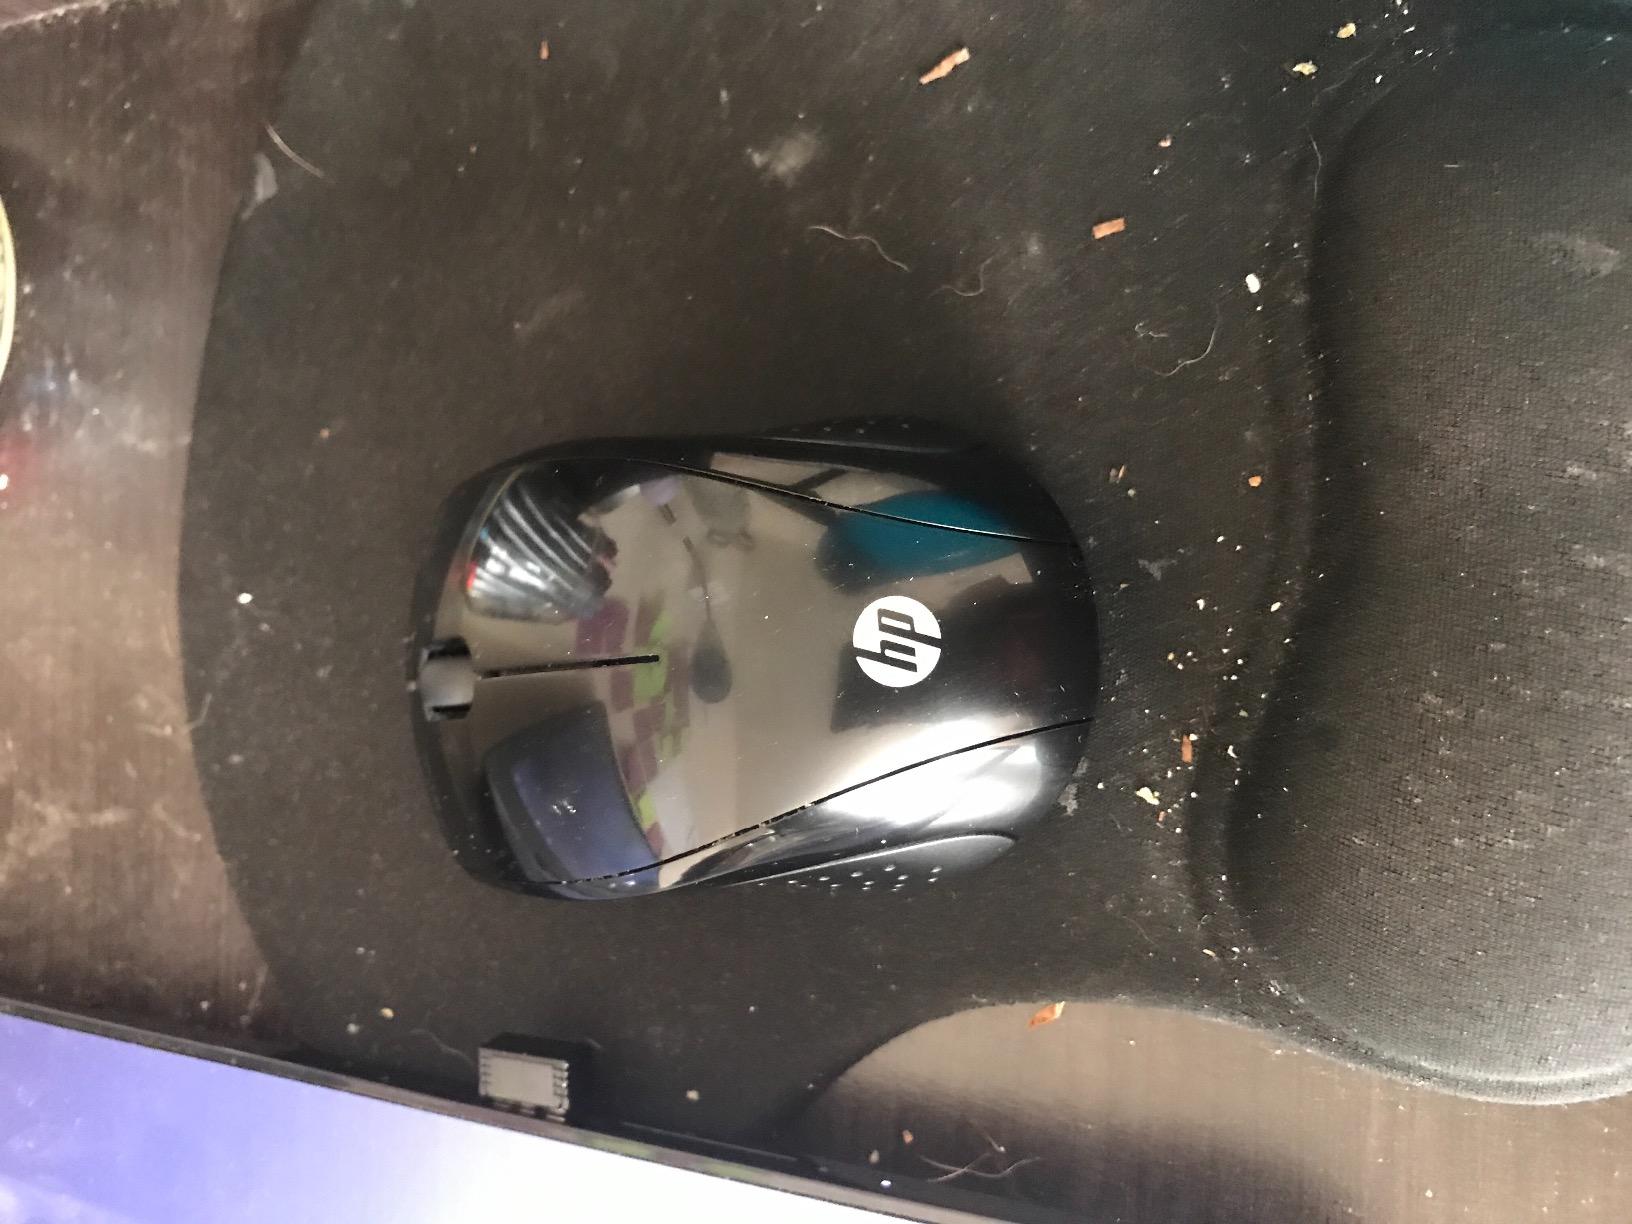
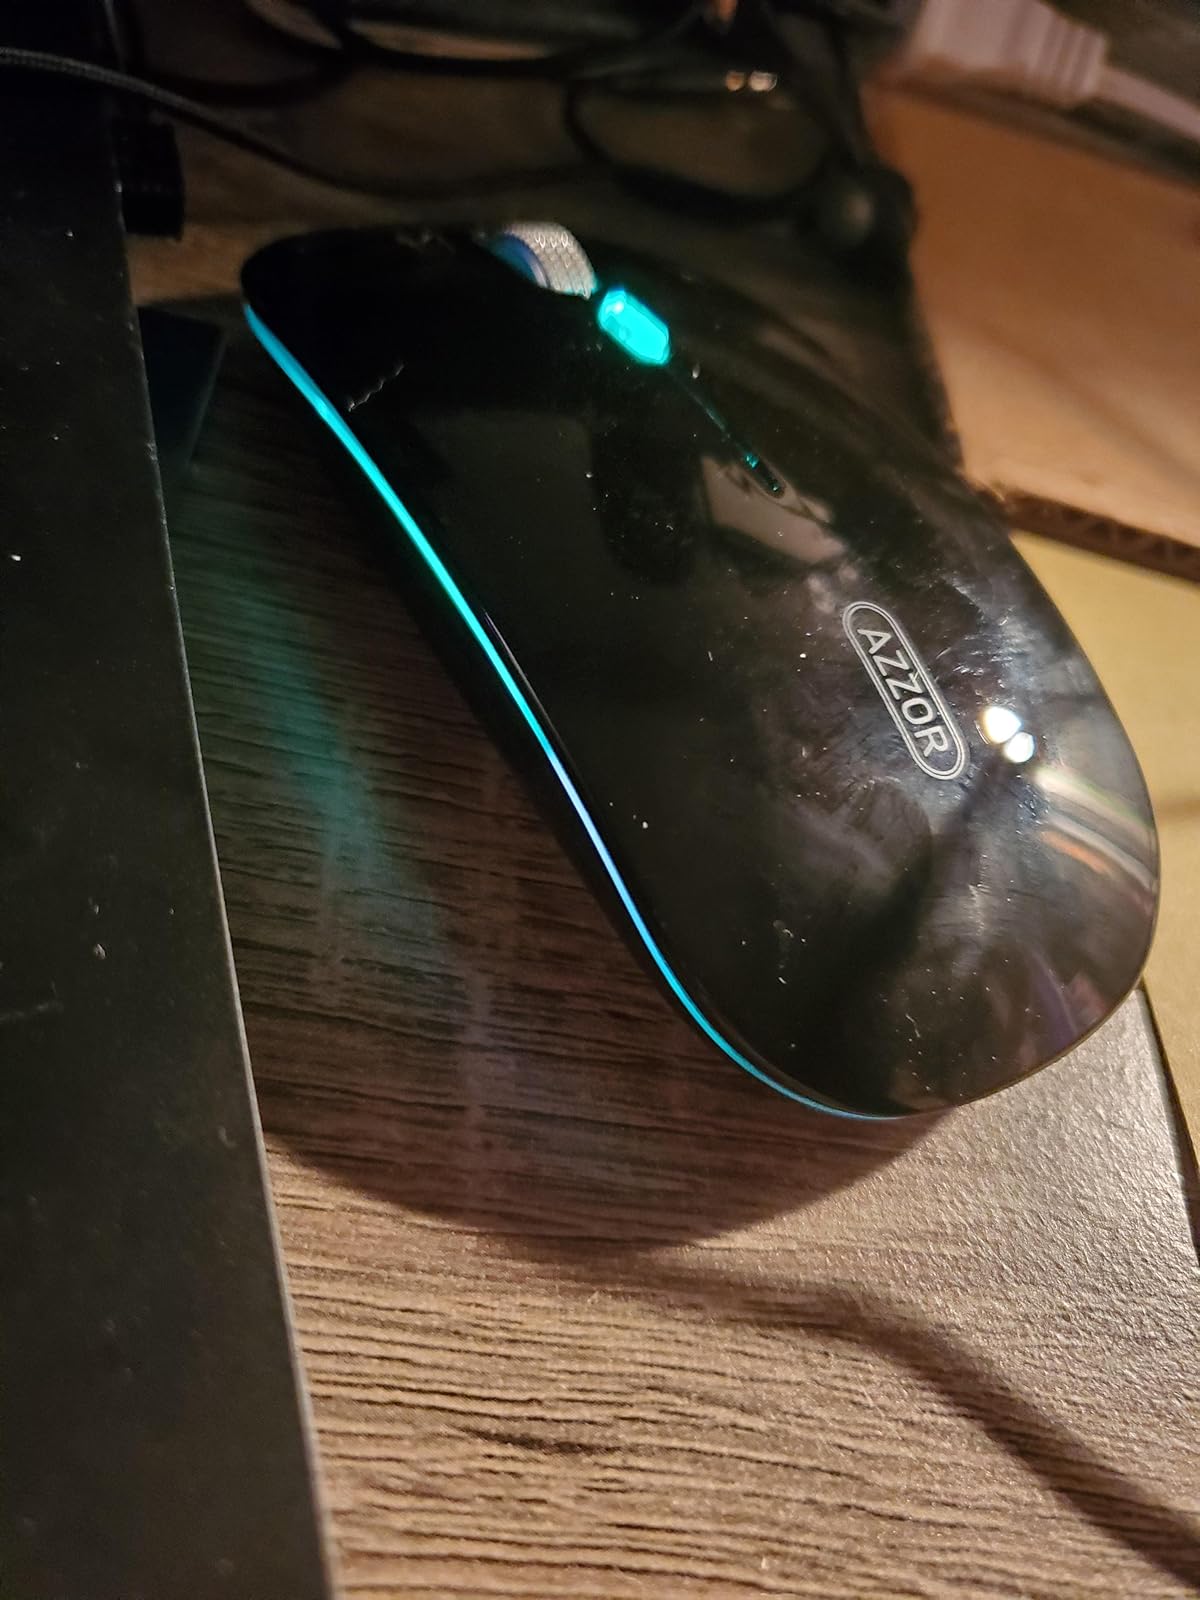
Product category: mouse
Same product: no